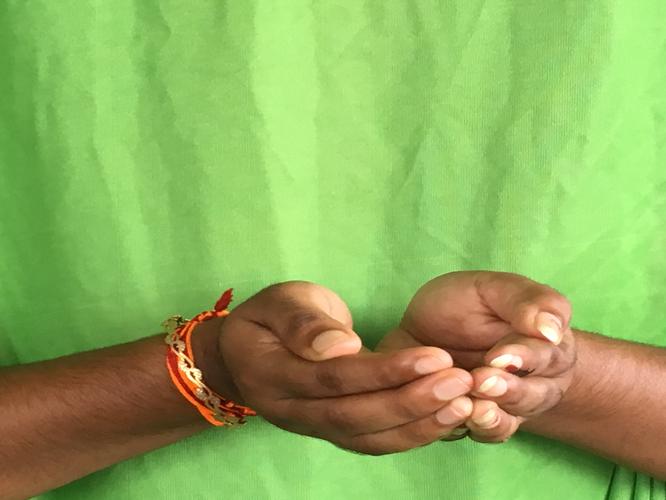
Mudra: Pushpaputa
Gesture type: double_hand